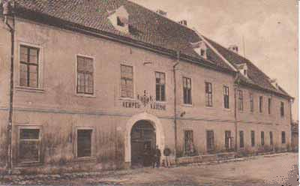
La 3ᵉ division de cavalerie est une unité de cavalerie, partie de l'armée impériale allemande, qui participe lors de la Première Guerre mondiale aux combats du front de l'Ouest et de celui de l'Est.